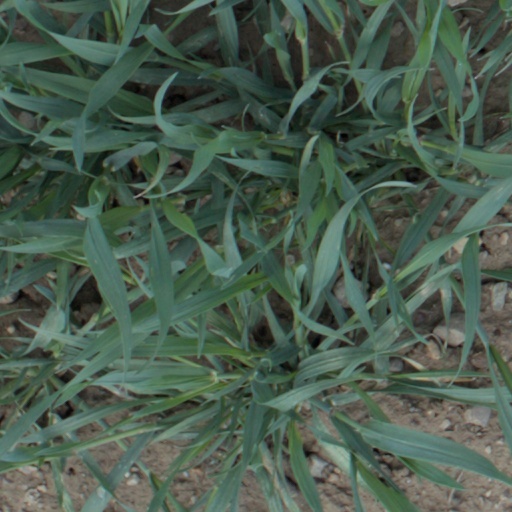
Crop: wheat